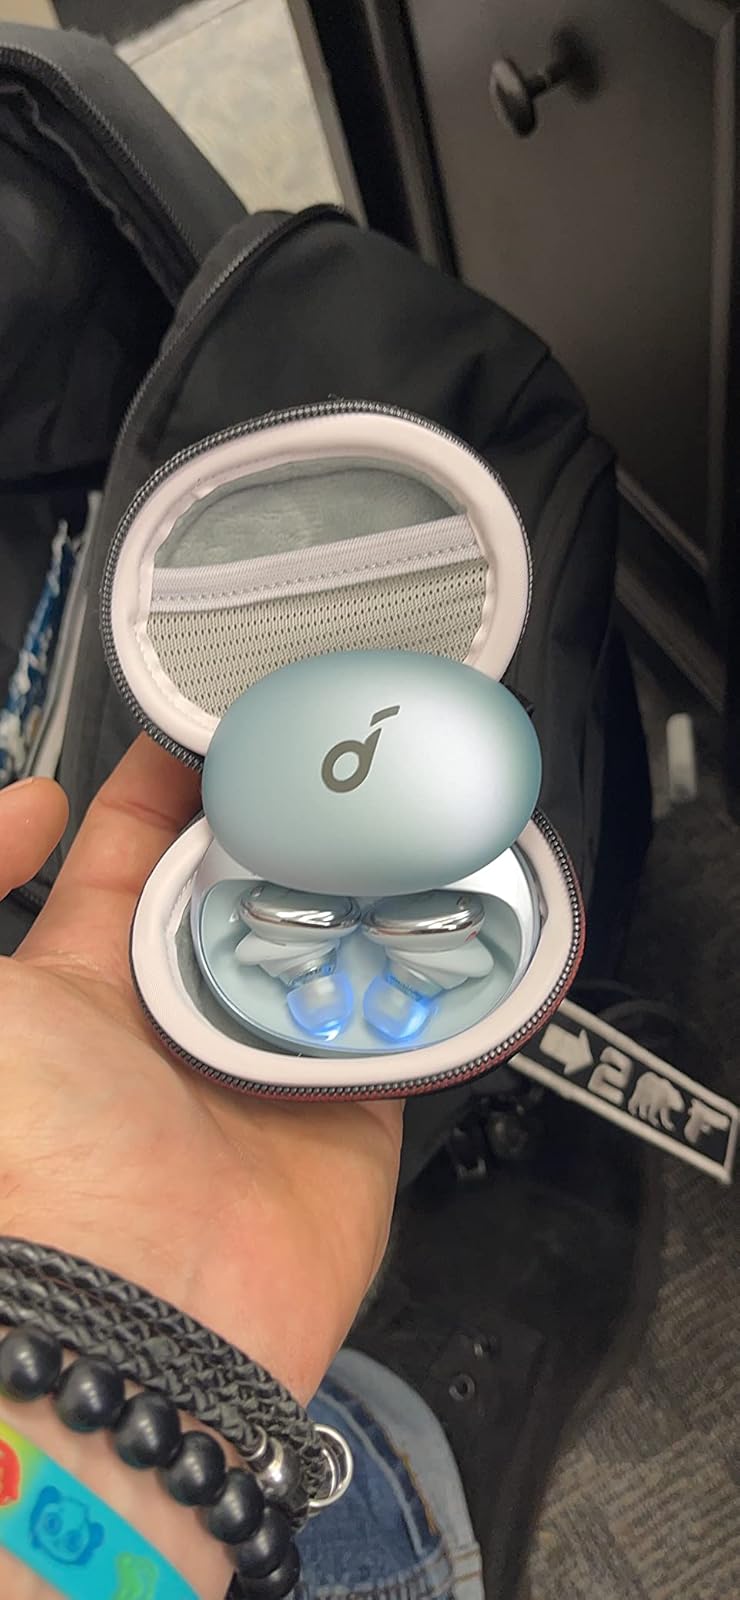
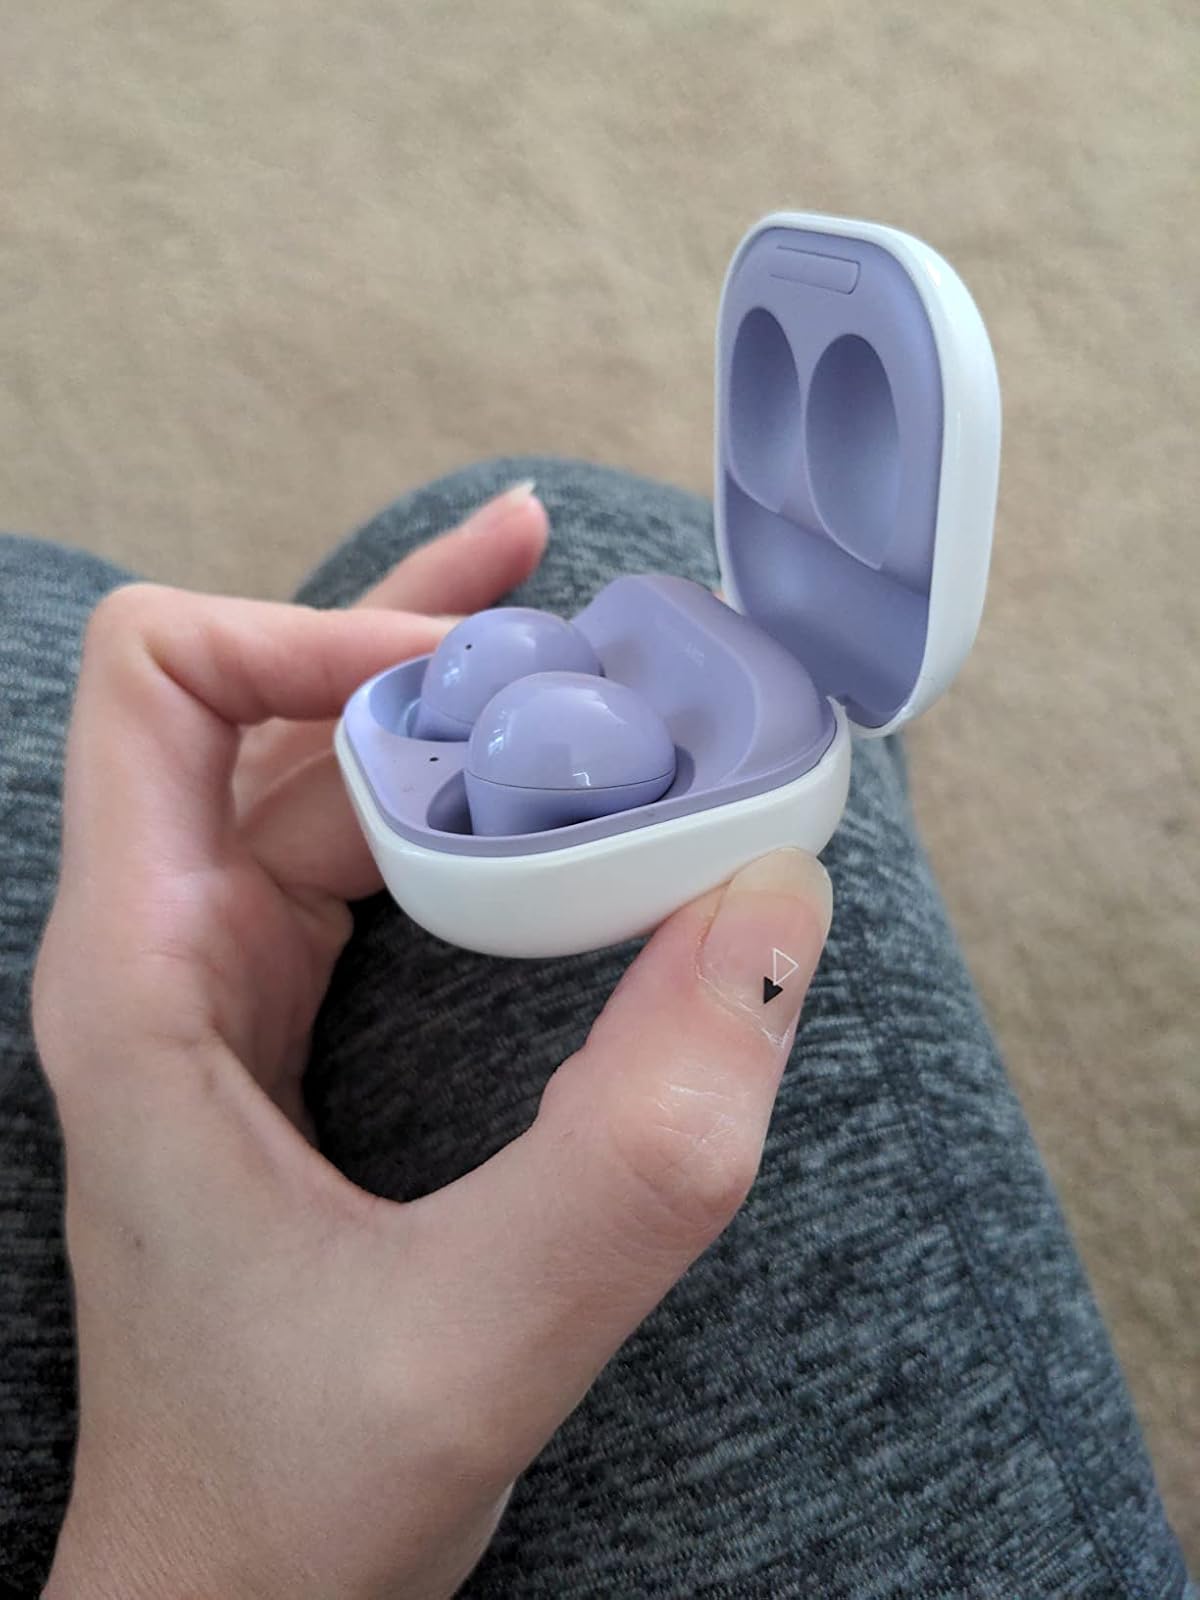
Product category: earbuds
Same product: no